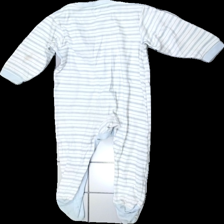
View: back
Type: Pajamas
Category: Children
Brand: Not in the list
Brand text on label: Baby Club
Colors: White, Blue
Material: 100% Cotton
Pattern: Other
Cut: Regular
Size: 92
Season: All
Damage: Stains
Damage location: middle left
Price range: <50
Recommended usage: Recycle
Description: Patterned pjamas